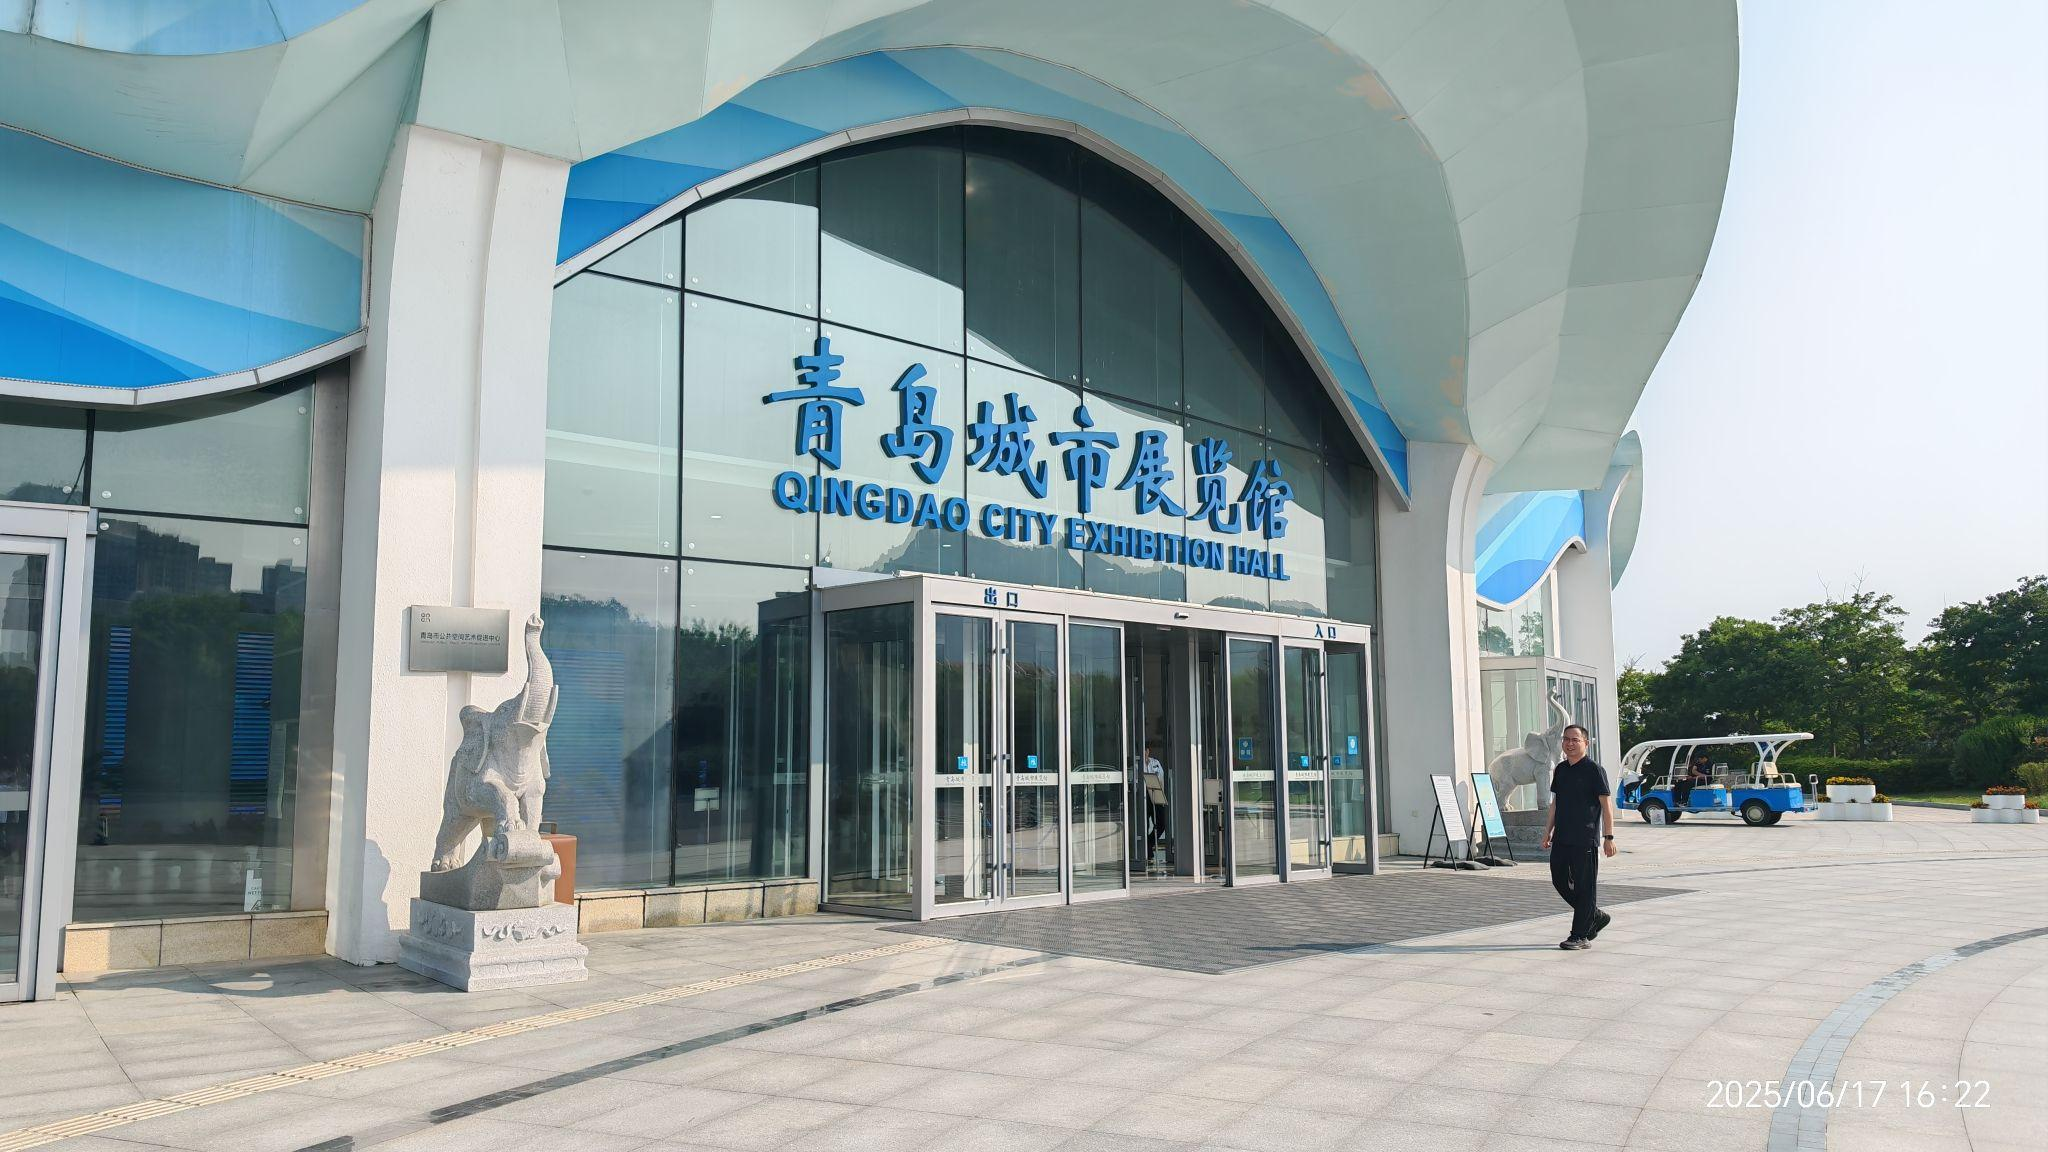
地标名称：青岛城市展览馆
所在城市：青岛市·崂山区